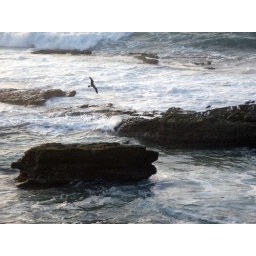
bird flying over rocks